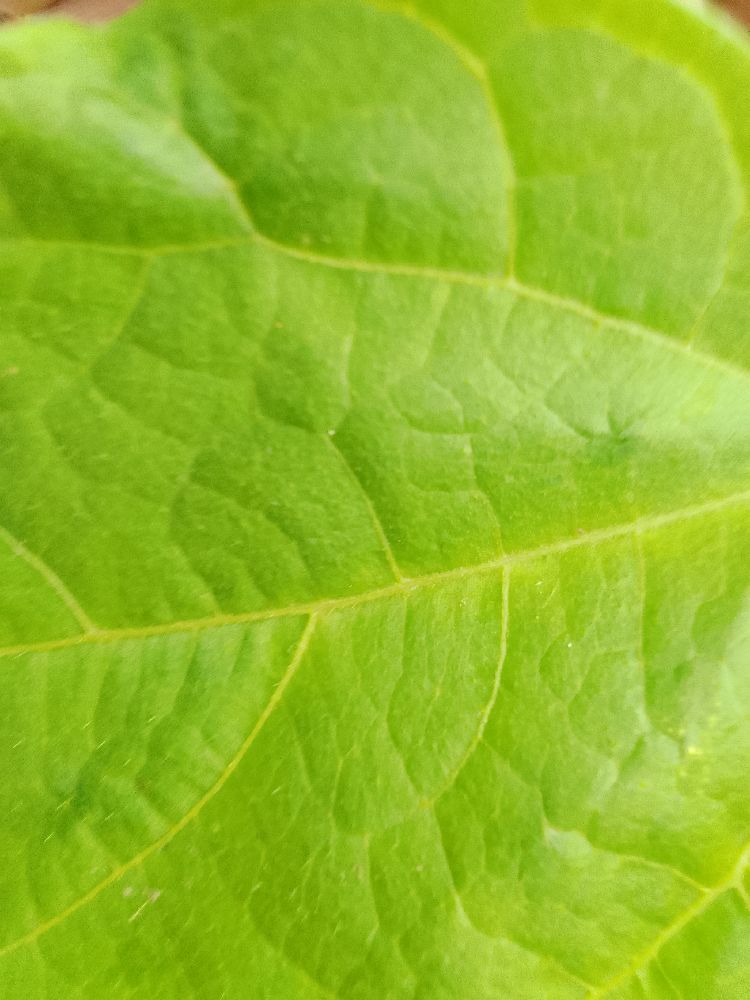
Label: healthy